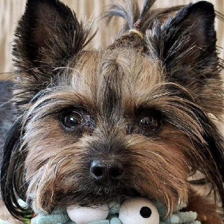
Label: animals